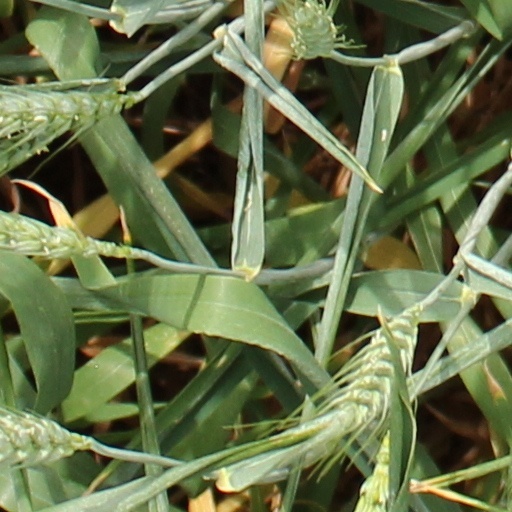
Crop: wheat